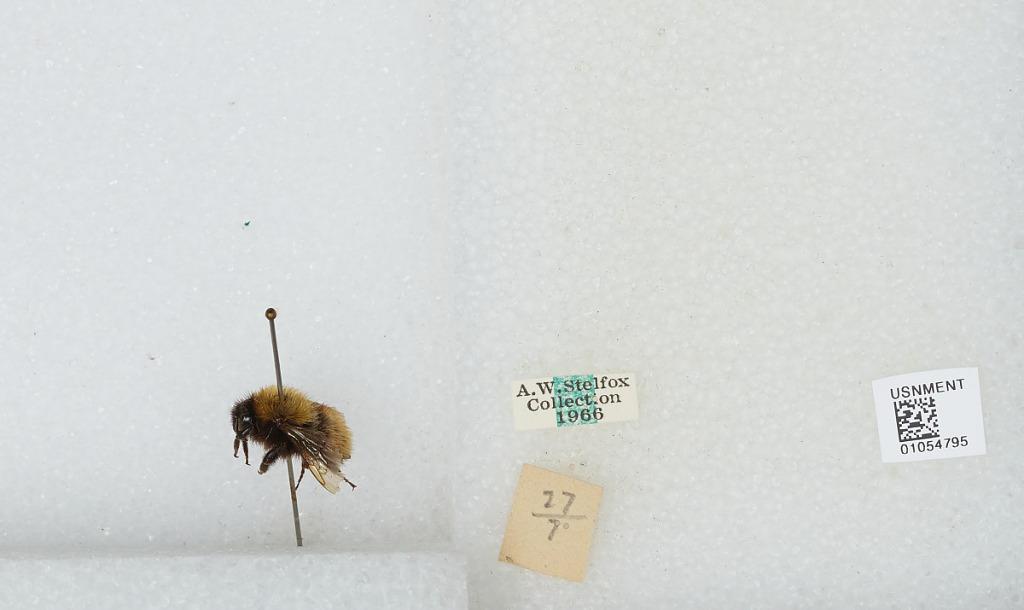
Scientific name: Bombus sp.